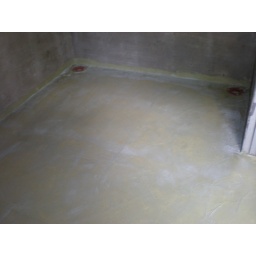
1st layer of pre-slab waterproofing on pool house floor in shower